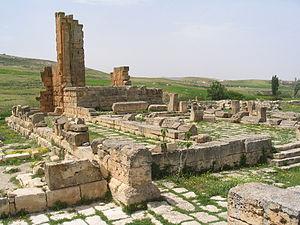
Ruines de la ville antique d'Althiburos
Althiburos est un site archéologique tunisien situé dans le gouvernorat du Kef, plus précisément dans la délégation de Dahmani, au lieu dénommé désormais Medeina.
Cette liste des sites archéologiques de Tunisie donne un aperçu des sites archéologiques répartis sur le territoire de l'actuelle Tunisie.